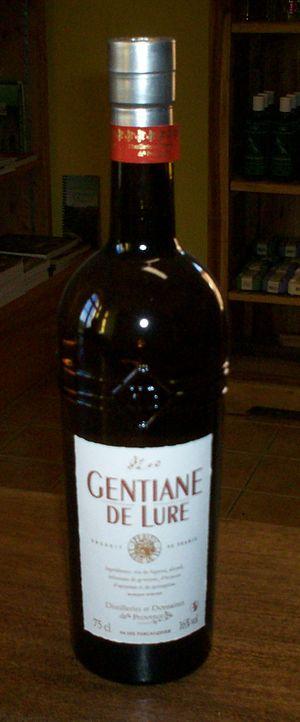
Gentiane de Lure (Alpes de Haute Provence)
La cuisine des Alpes méridionales est avant tout un compromis entre celles de la Provence et du Dauphiné. Elle n'en a pas moins ses spécifités, tant dans les entrées, que les plats de pâtes, les viandes et les fruits.